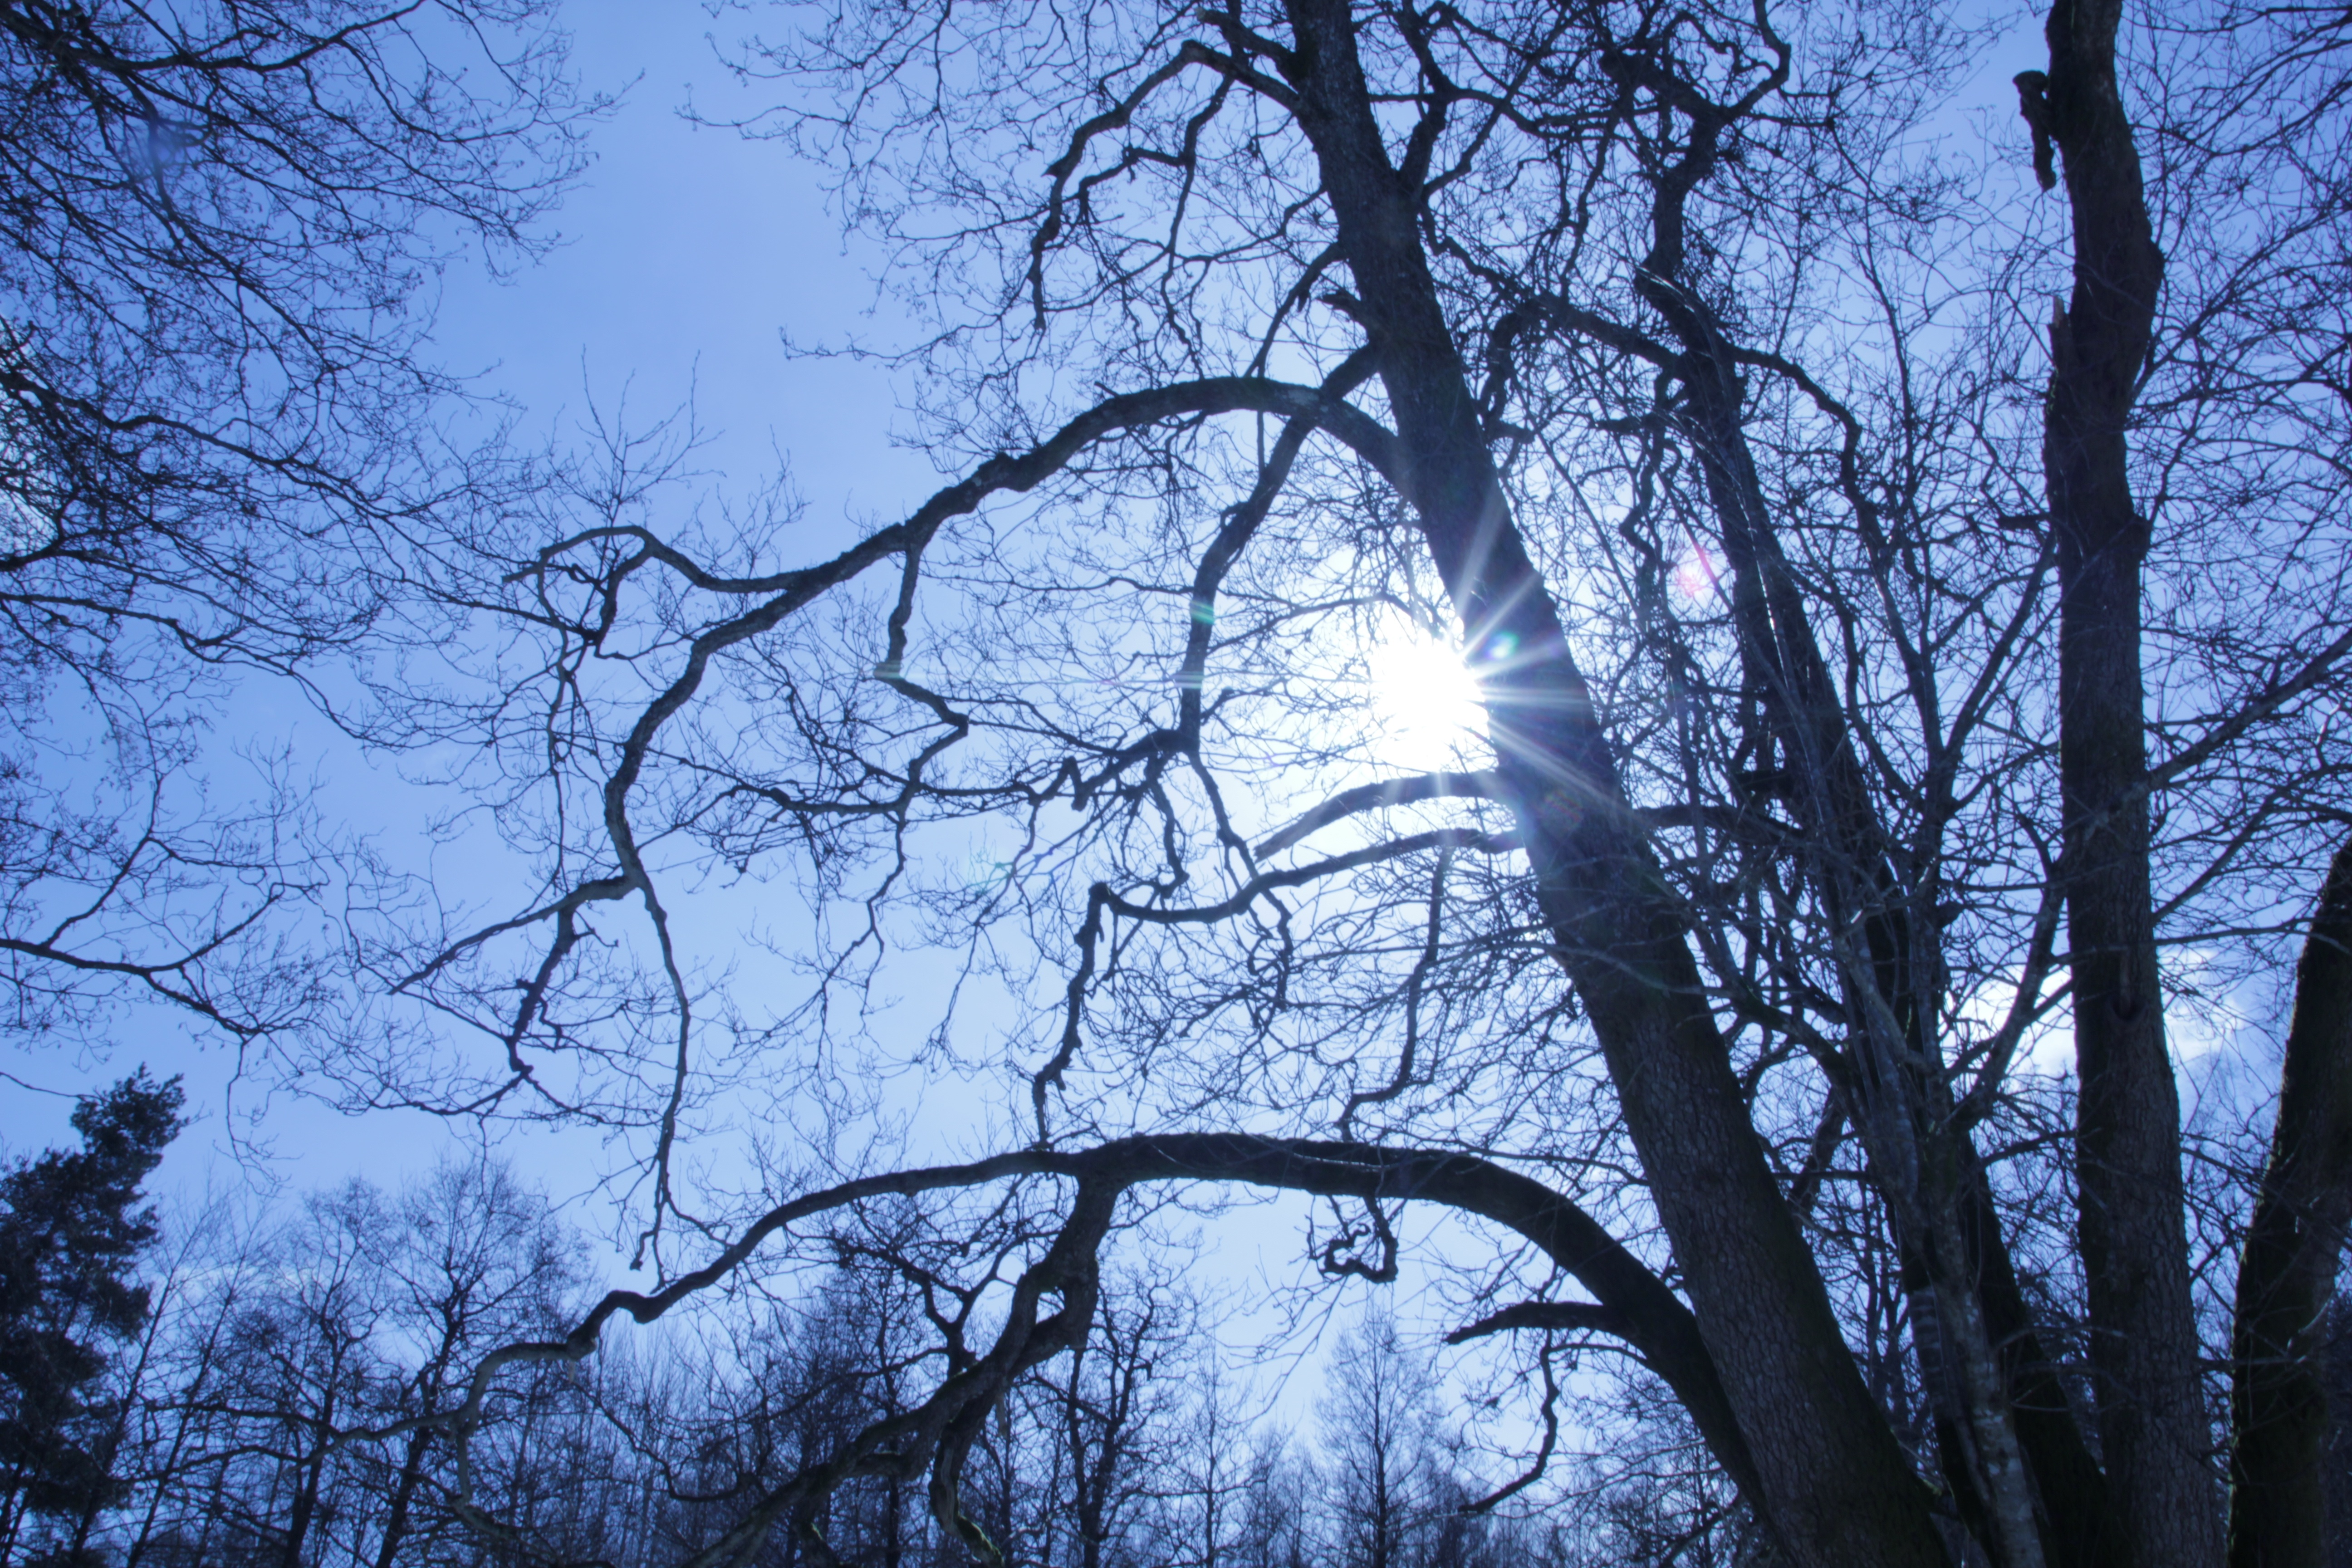
tree, nature, forest, branch, snow, winter, plant, sky, sunlight, frost, ice, weather, season, woodland, habitat, freezing, natural environment, atmospheric phenomenon, woody plant